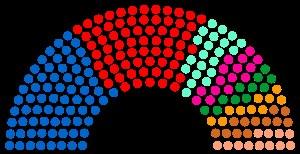
La Iʳᵉ législature de l'Assemblée des représentants du peuple s'ouvre le 2 décembre 2014 et se clôt le 13 novembre 2019. C'est la première législature après la révolution tunisienne et l'adoption de la Constitution de 2014.
Cet article donne la liste des députés de la Iʳᵉ législature de l'Assemblée des représentants du peuple, en Tunisie, par circonscription.